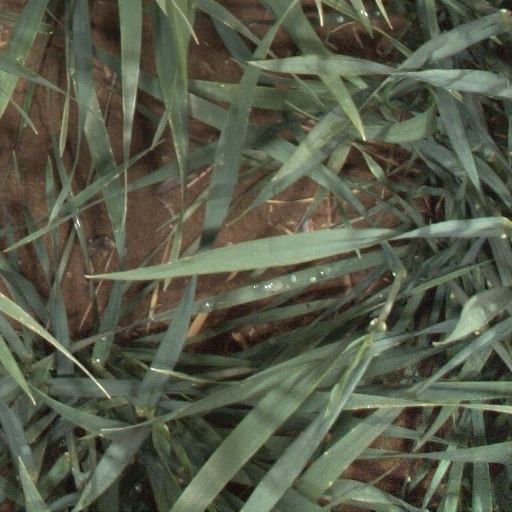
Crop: wheat